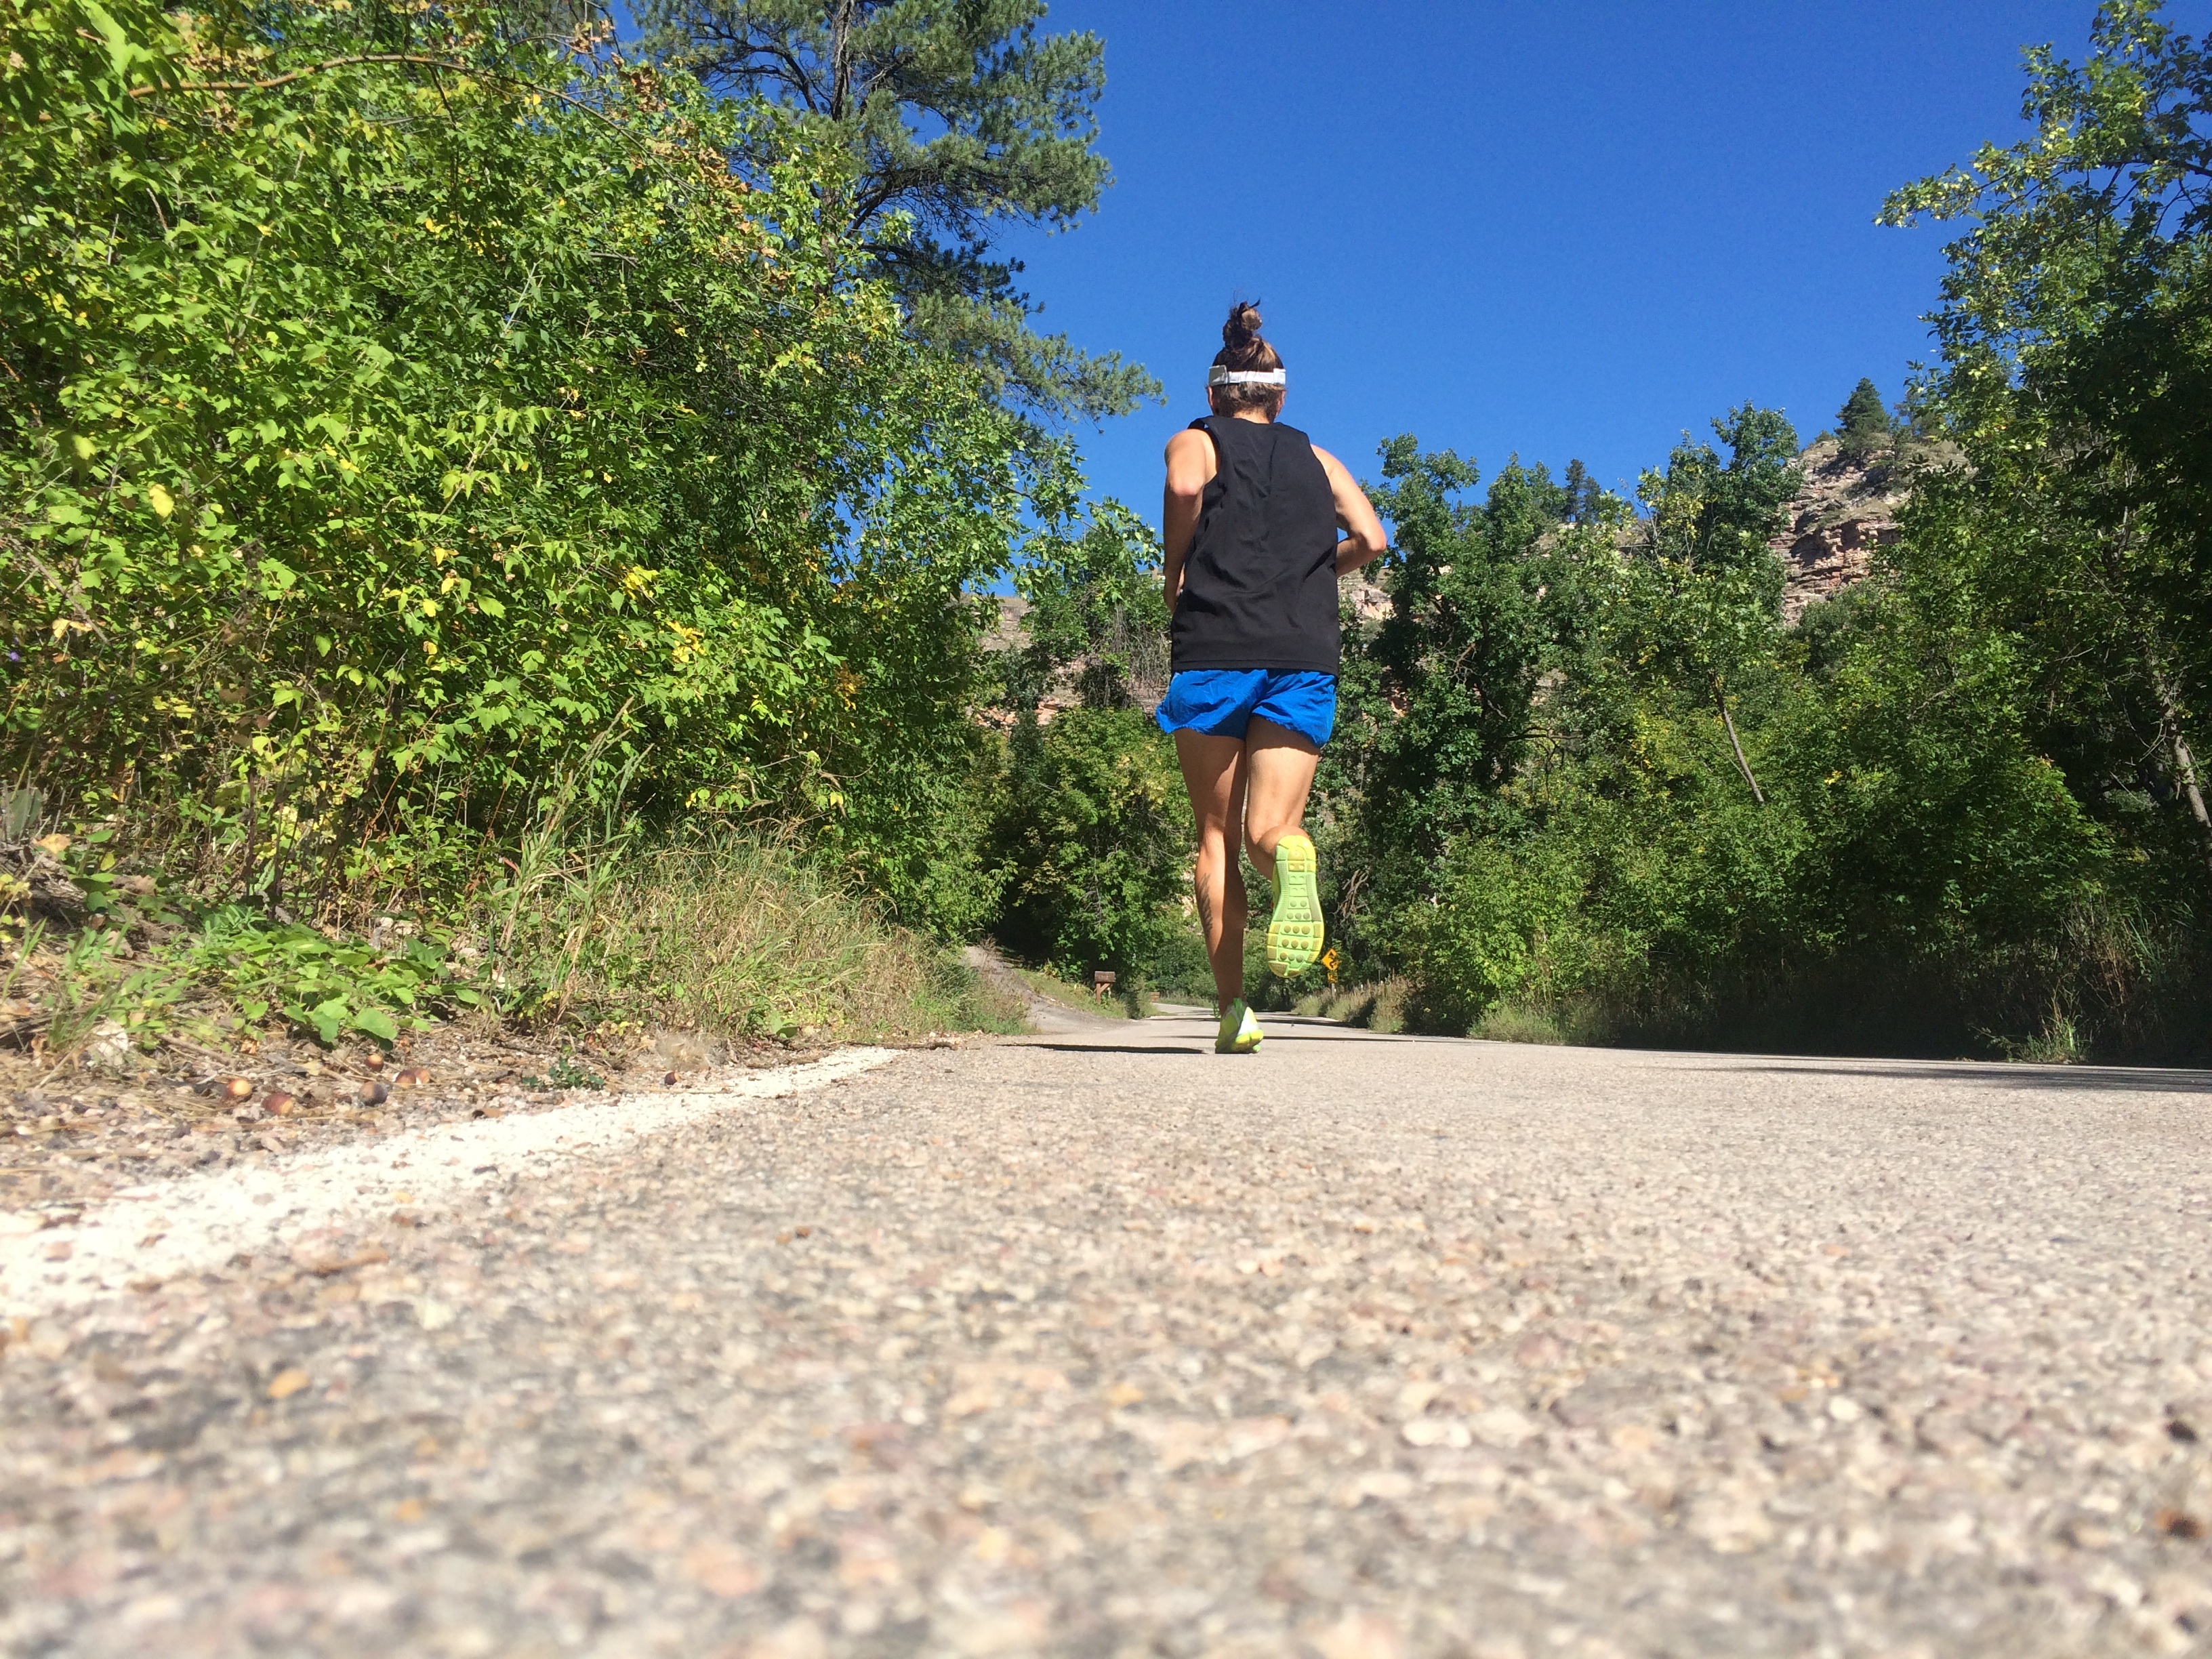
walking, trail, running, recreation, jogging, cycling, sports, endurance, physical exercise, outdoor recreation, human action, endurance sports, ultramarathon, duathlon